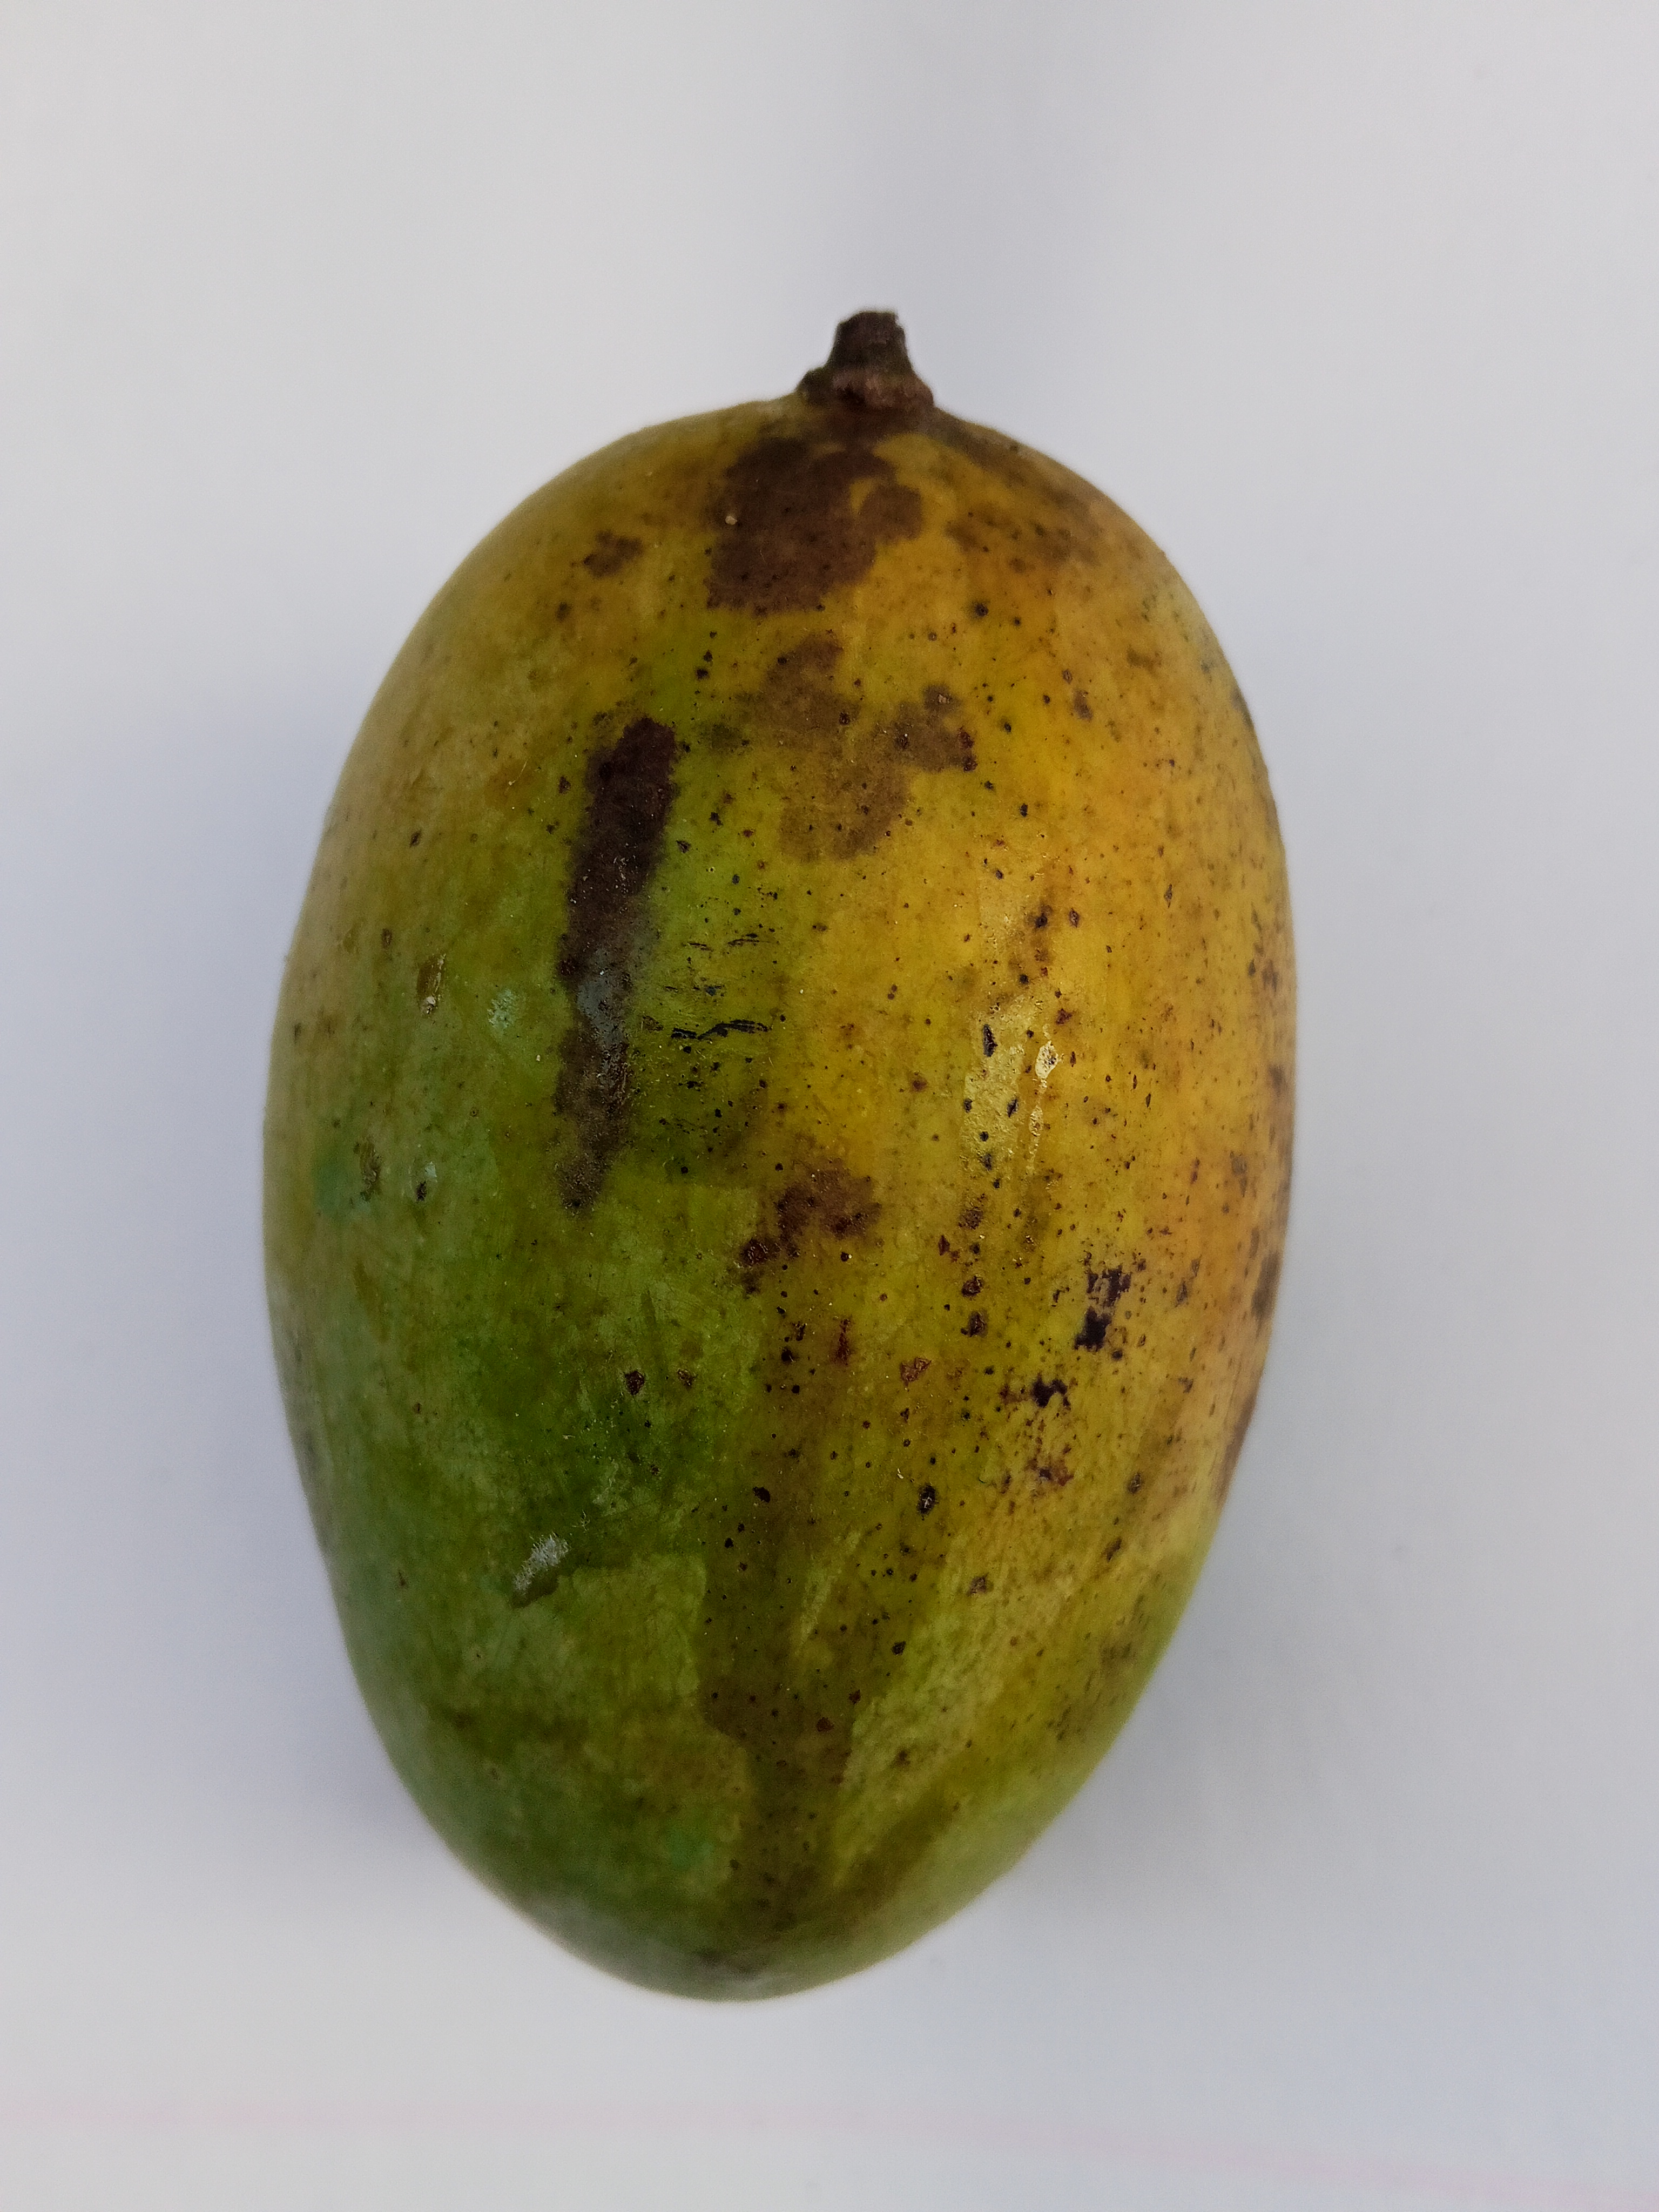
Mango variety: Amrapali